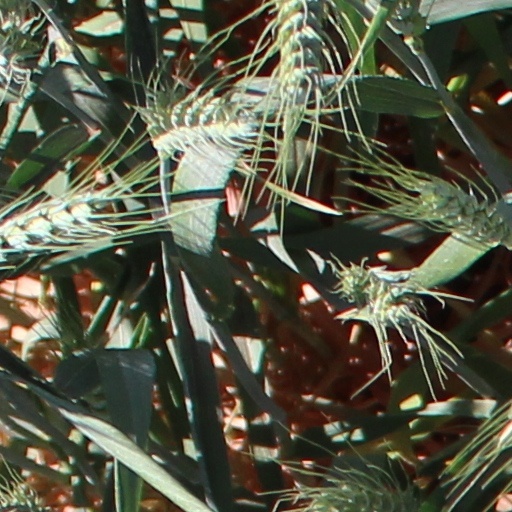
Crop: wheat